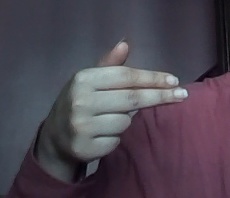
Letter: ghain